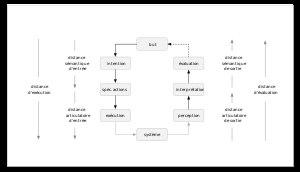
La théorie de l'action définie par le consultant en utilisabilité Donald Norman dans son livre The Design of Everyday Things décrit la psychologie d'une personne réalisant une tâche. Elle propose une modélisation de l'accomplissement d'une tâche en sept étapes allant de l'établissement du but à l'évaluation de l'état du système par rapport à ce but. L'introduction de cette notion de but met en avant des processus de haut niveau. Norman la décrit en anglais comme Seven stages of action, les 7 étapes de l'action.